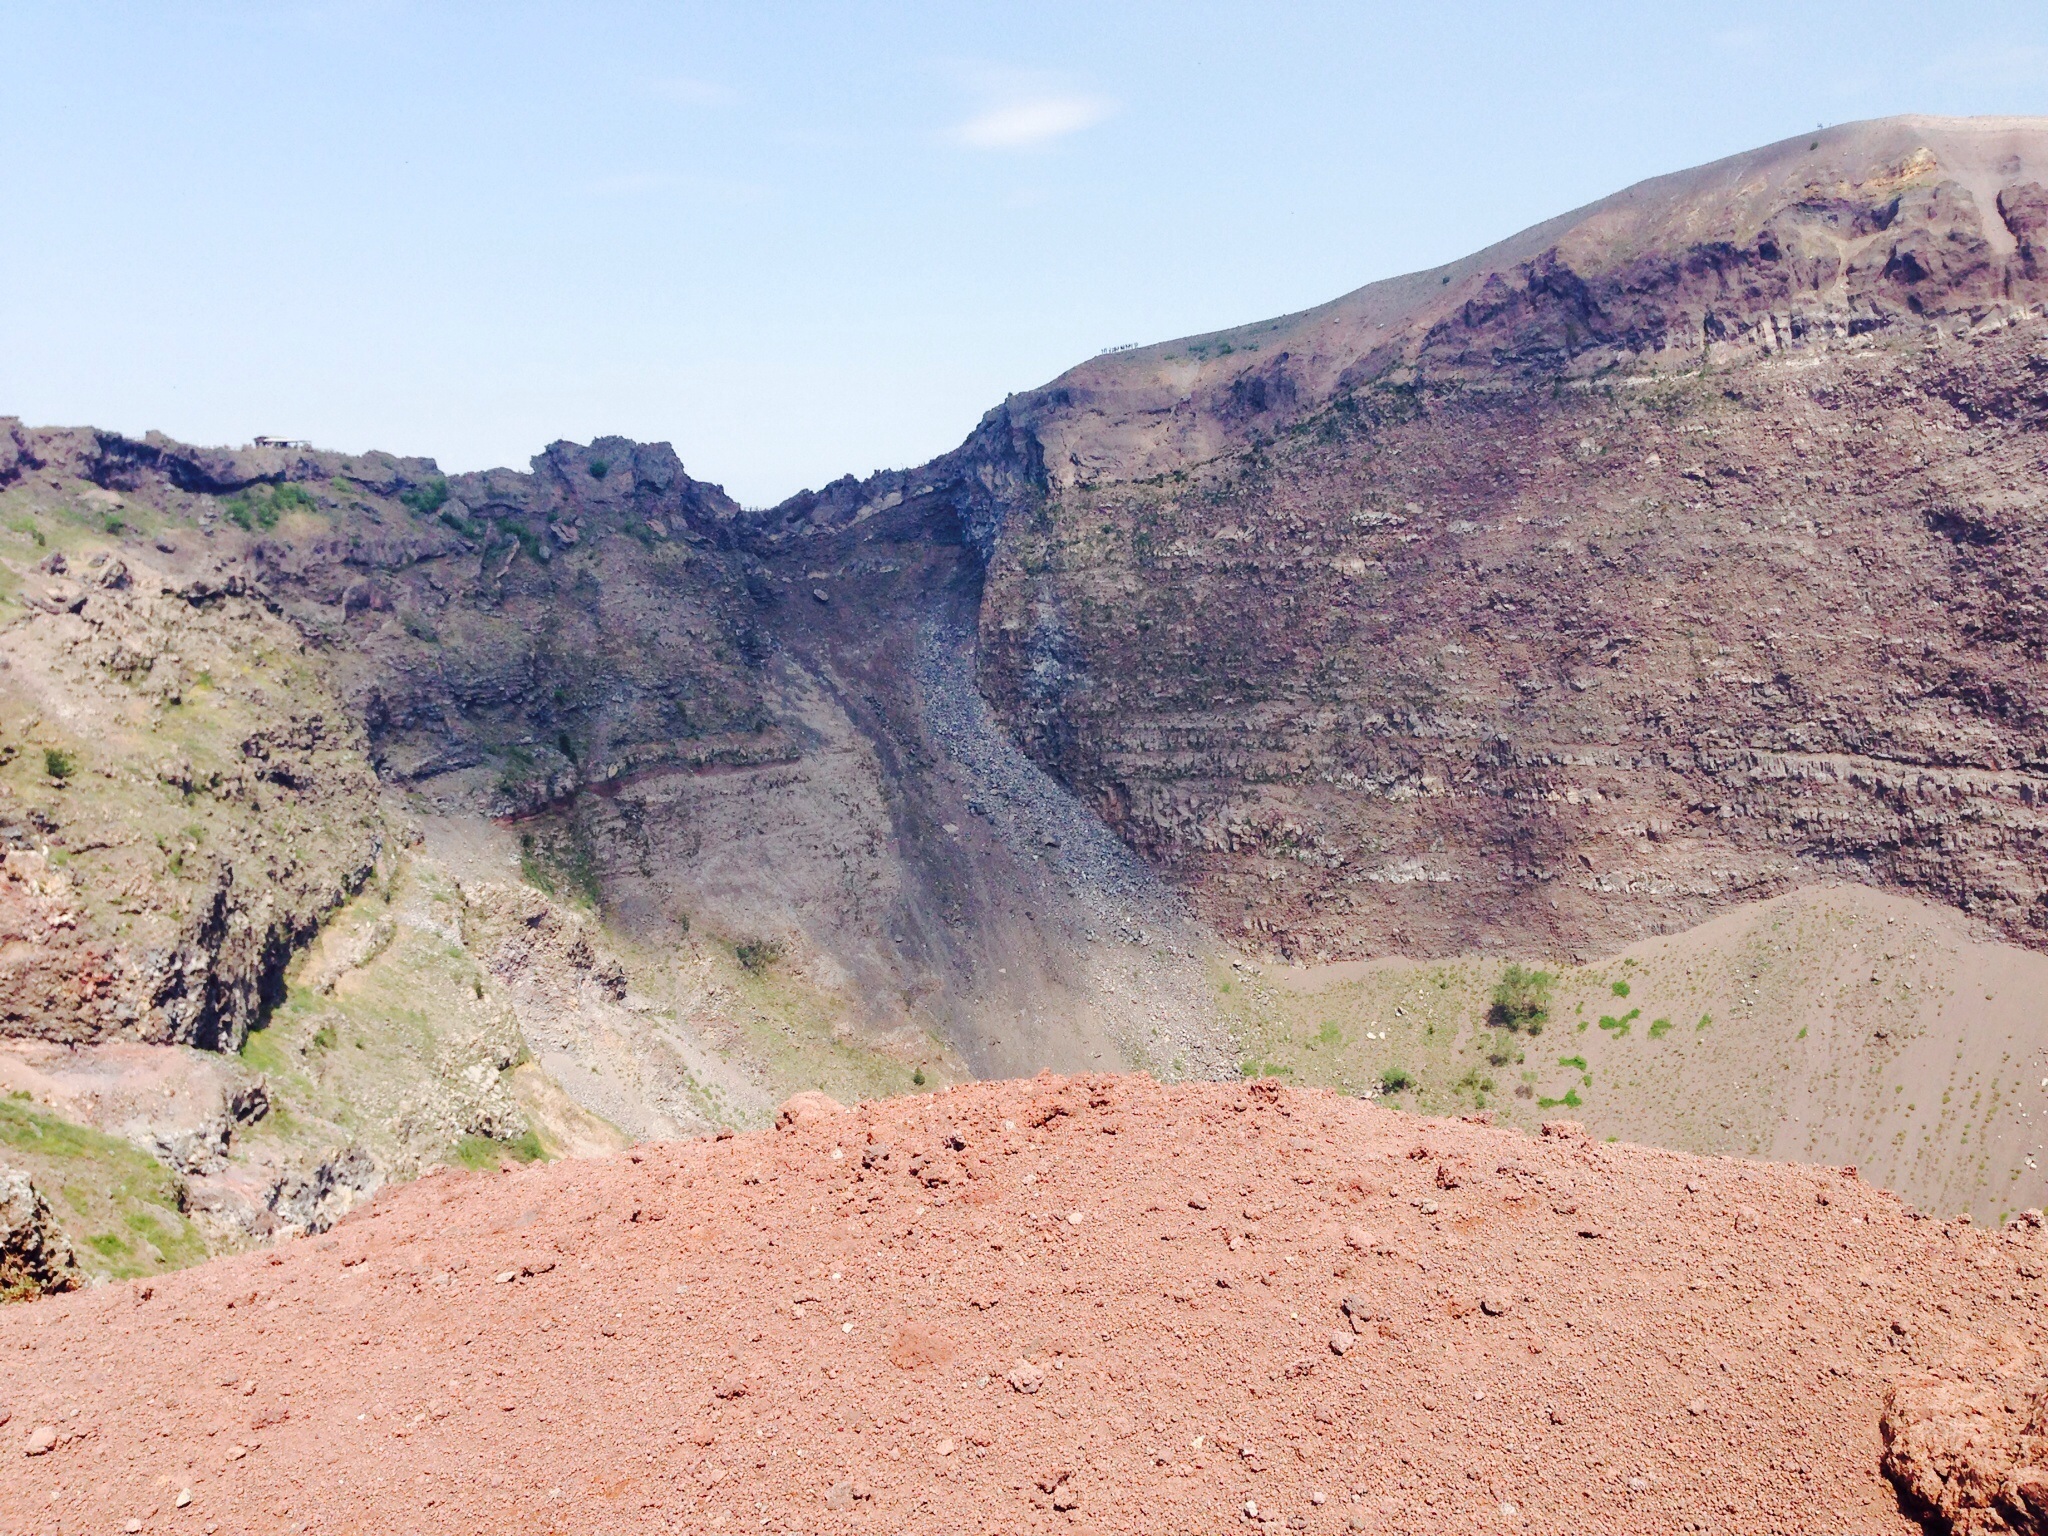
landscape, sand, rock, wilderness, mountain, trail, valley, cliff, volcano, soil, italy, crater, canyon, terrain, ridge, geology, badlands, plateau, volcanic, wadi, sicily, sulfur, landform, volcanism, geographical feature, mountainous landforms, geological phenomenon